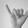
ASL letter: Y